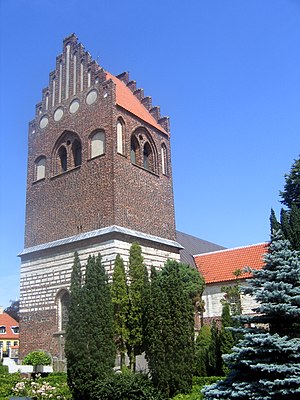
Tårnby Kirke (Tårnby Kommune)
Tårnby Kirke
Tårnby Kirke er fra 1150 og er oprindeligt opført i kampesten og kridtsten. Den består af et romansk skib og kor, muligvis oprindeligt med apsis, samt et jævngammelt romansk v-tårn, som i dag er nedbrudt. Undersøgelser har vist, at v-tårnet oprindeligt åbnede sig mod kirken ved tre arkadeåbninger båret af to søjler. Herover har der været herskabspulpitur. Tårnet menes oprindeligt at være et tvillingetårn. I unggotisk tid omkring 1200-tallet fik skibet krydshvælv. I 1300-tallet tilføjedes et overhvælvet våbenhus. Omkring 1500 blev v-tårnet rejst i tegl. Det blev delvist opført af genbrugsmateriale. Omkring 1600 blev det romanske kor nedrevet og erstattet af et tre-fags overhvælvet langhuskor.